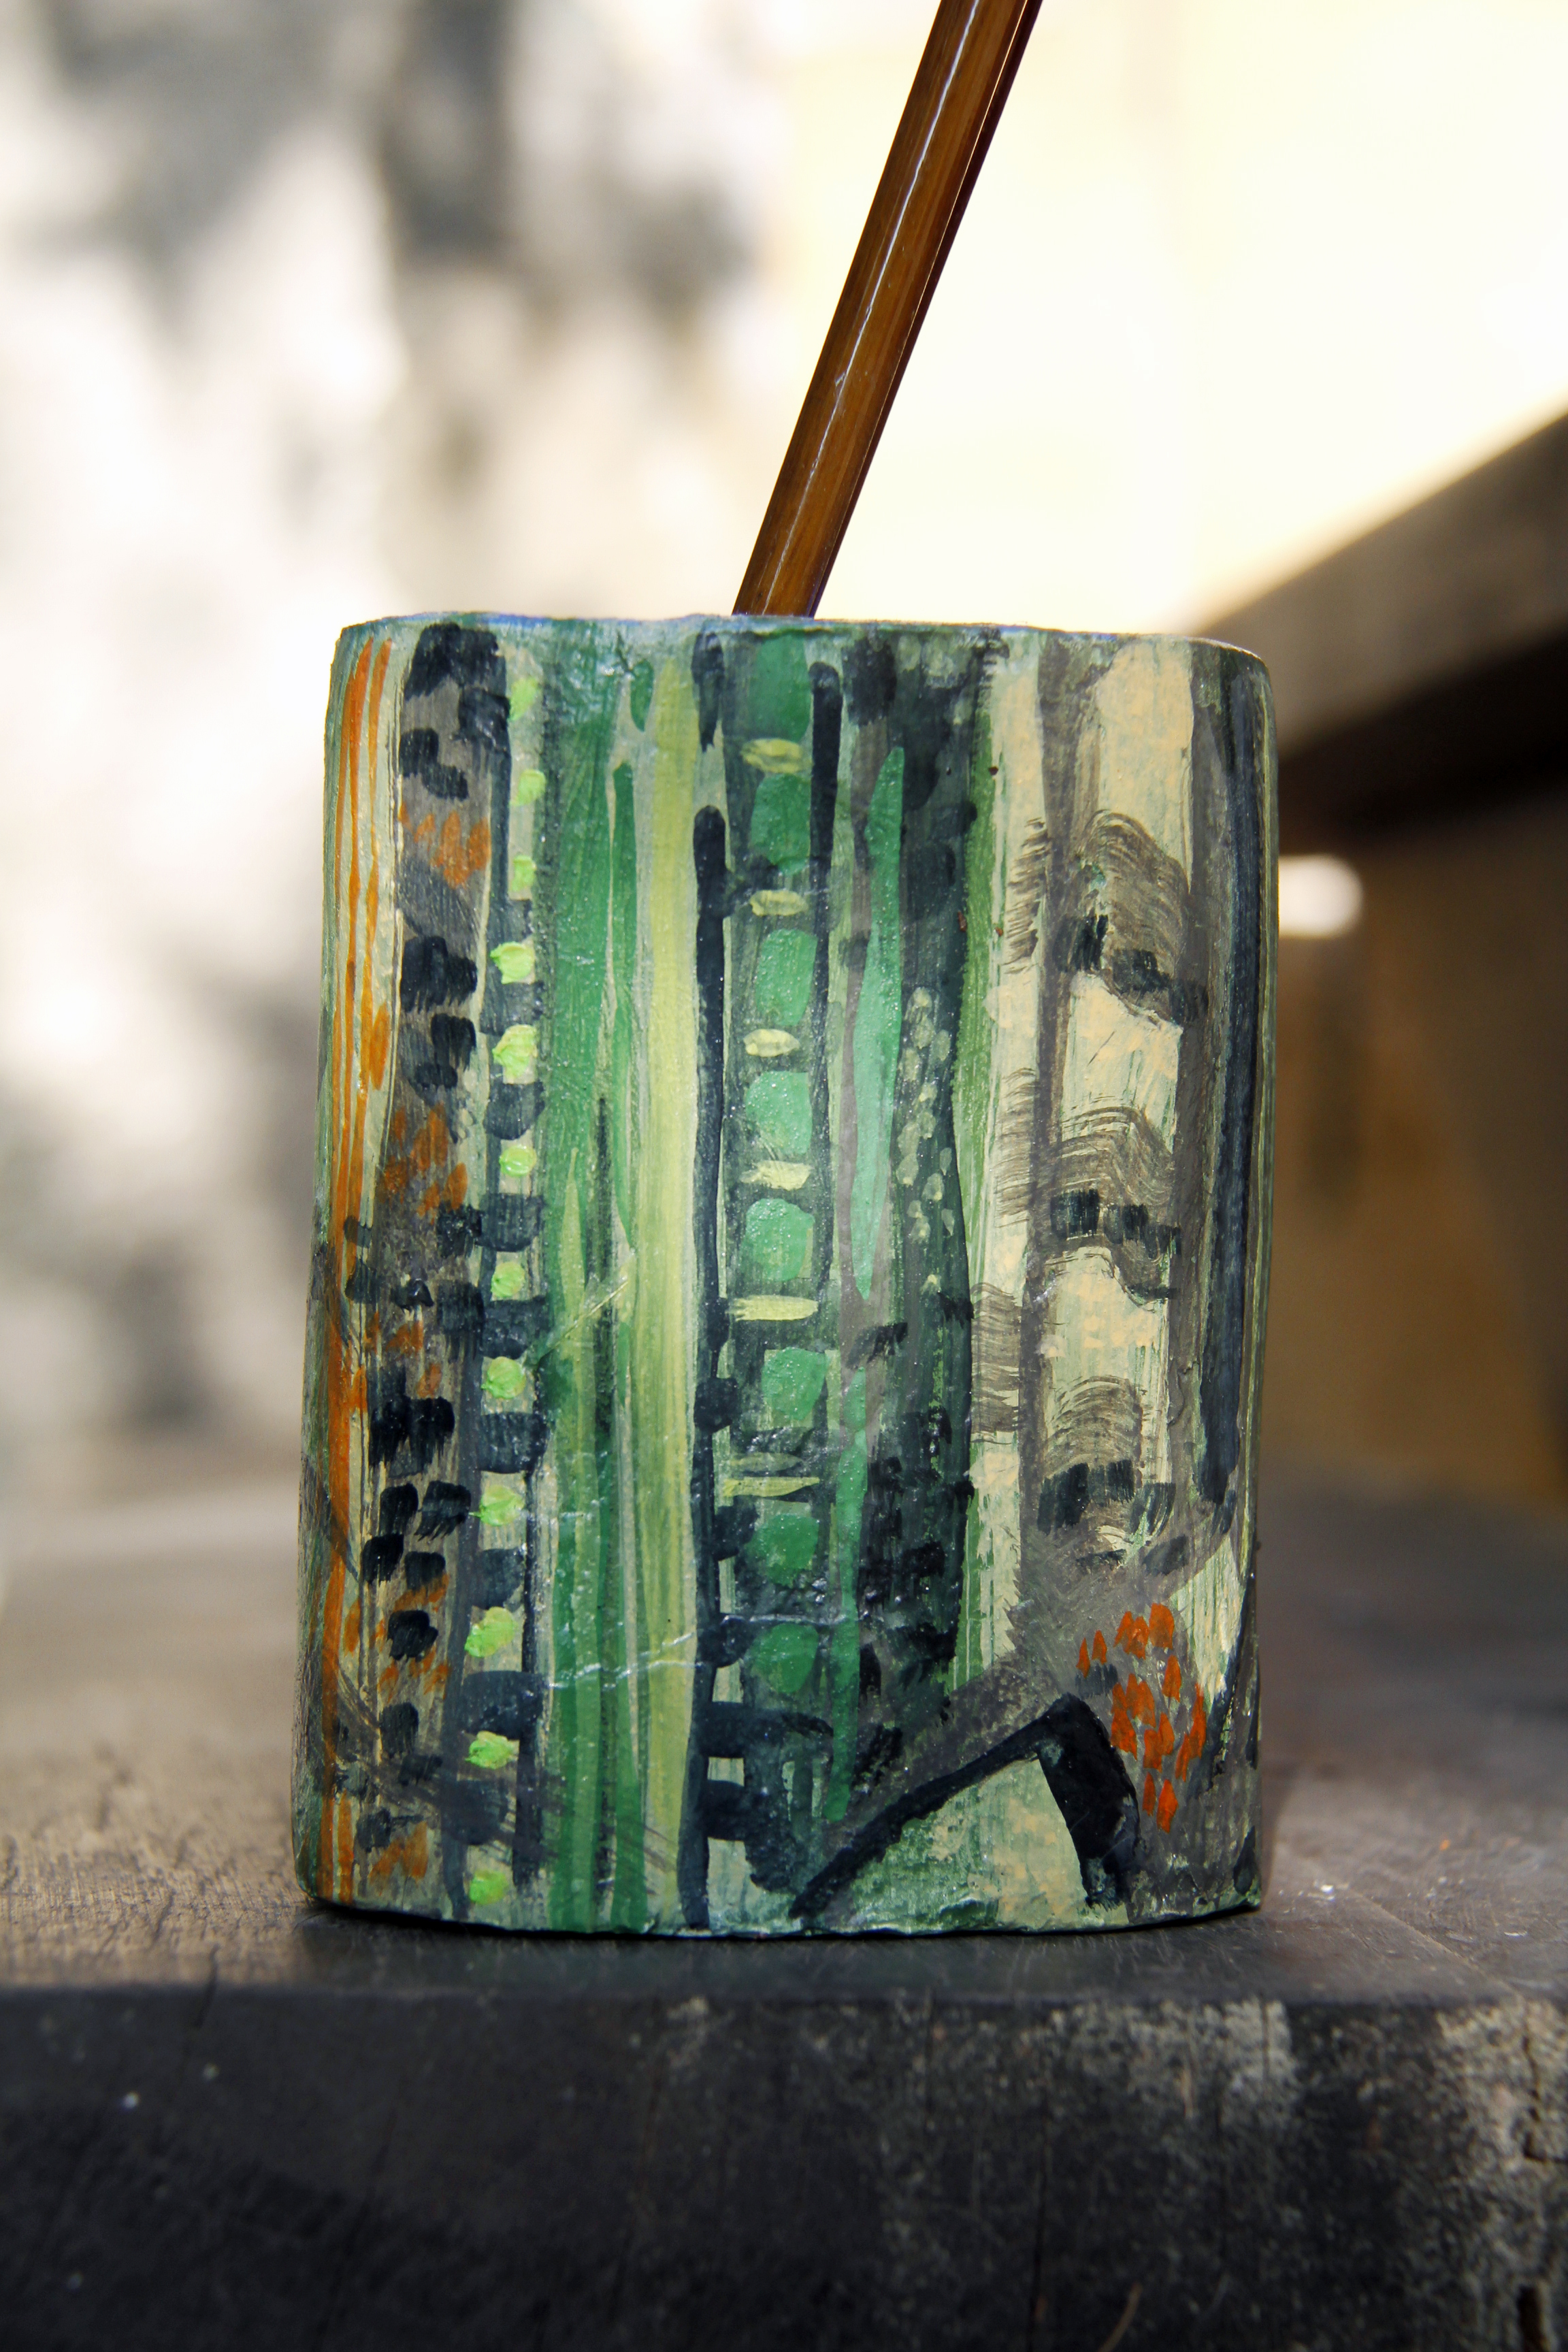
green, color, yellow, art, design, couleurs, handmade, potcrayons, dcoratif, papier, travailcratif, handkraft, carton, colle, pinceaux, objetutilitaire, matriauxencolls, shape